Hydrogen infrastructure

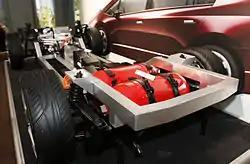
A hydrogen tank on a Honda FCX platform

, there were 167 publicly available hydrogen fuel stations in operation in Japan. In 2012 there were 17 hydrogen stations, and in 2021, there were 137 publicly available hydrogen fuel stations in Japan.